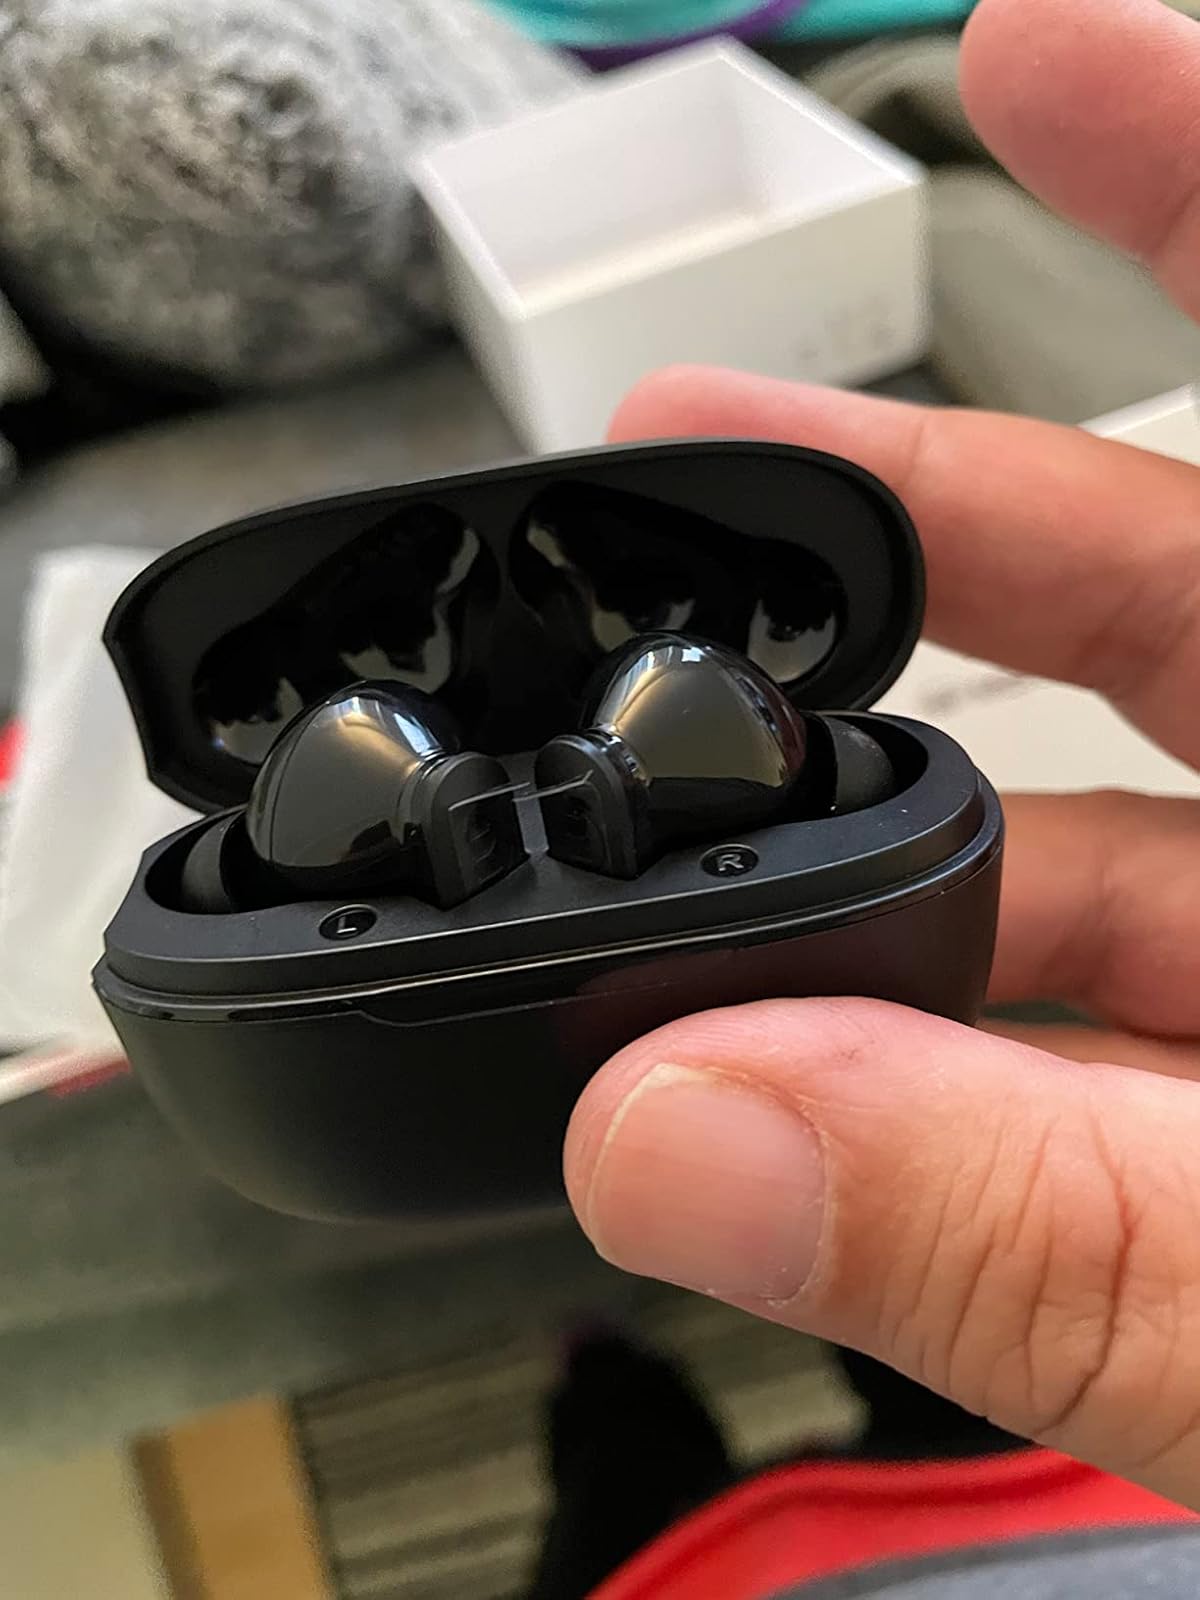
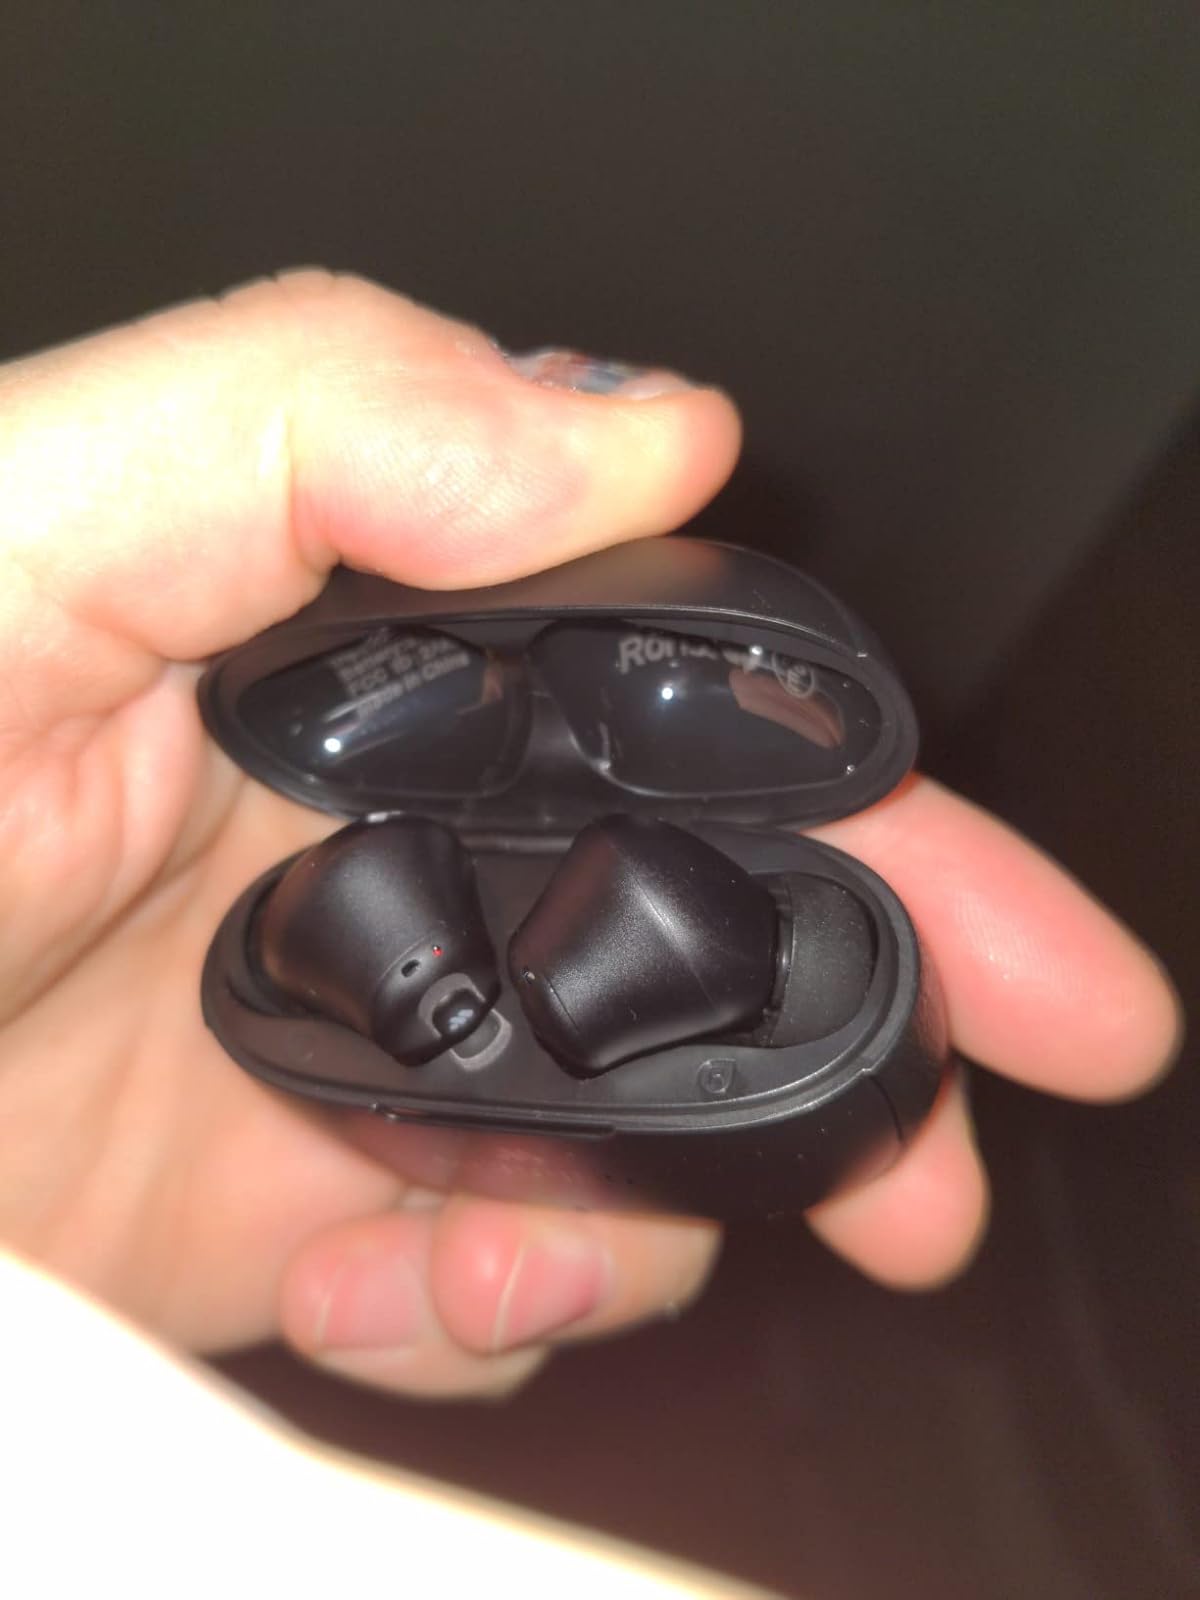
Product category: earbuds
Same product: no